Naval mine

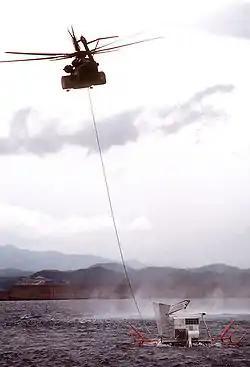
An MH-53E from HM-15 tows a minesweeping sled while conducting simulated mine clearing operations

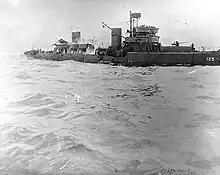
Minesweeper after striking a mine off Utah Beach, 7 June 1944. Note her broken back, with white smoke billowing amidships.

Historically several methods were used to lay mines. During WWI and WWII, the Germans used U-boats to lay mines around the UK. In WWII, aircraft came into favour for mine laying with one of the largest examples being the mining of the Japanese sea routes in Operation Starvation.